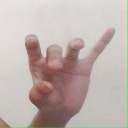
अक्षर: ओ